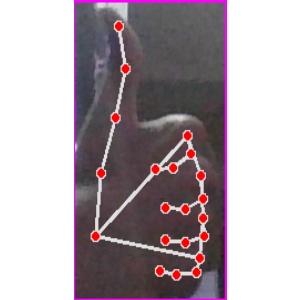
अक्षर: थ